Piarco International Airport

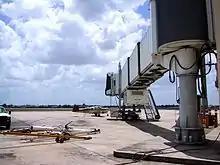
Apron view

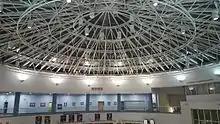
Main atrium

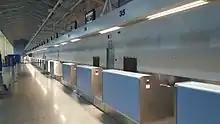
Check-in area

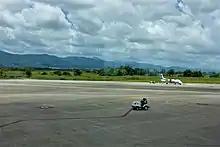
Piarco International Airport apron

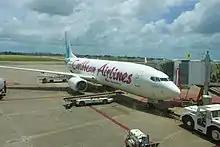
Caribbean Airlines jet at POS Airport

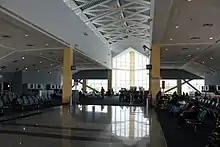
Inside POS boarding area

At Piarco International Airport there are two high-speed taxiways and three connector taxiways (ICAO Code F for new large aircraft). The airport has 82 ticket counter positions that operate under SITA's fibre-optic C.U.T.E. system which exceeds the recommended standards of ICAO and IATA.